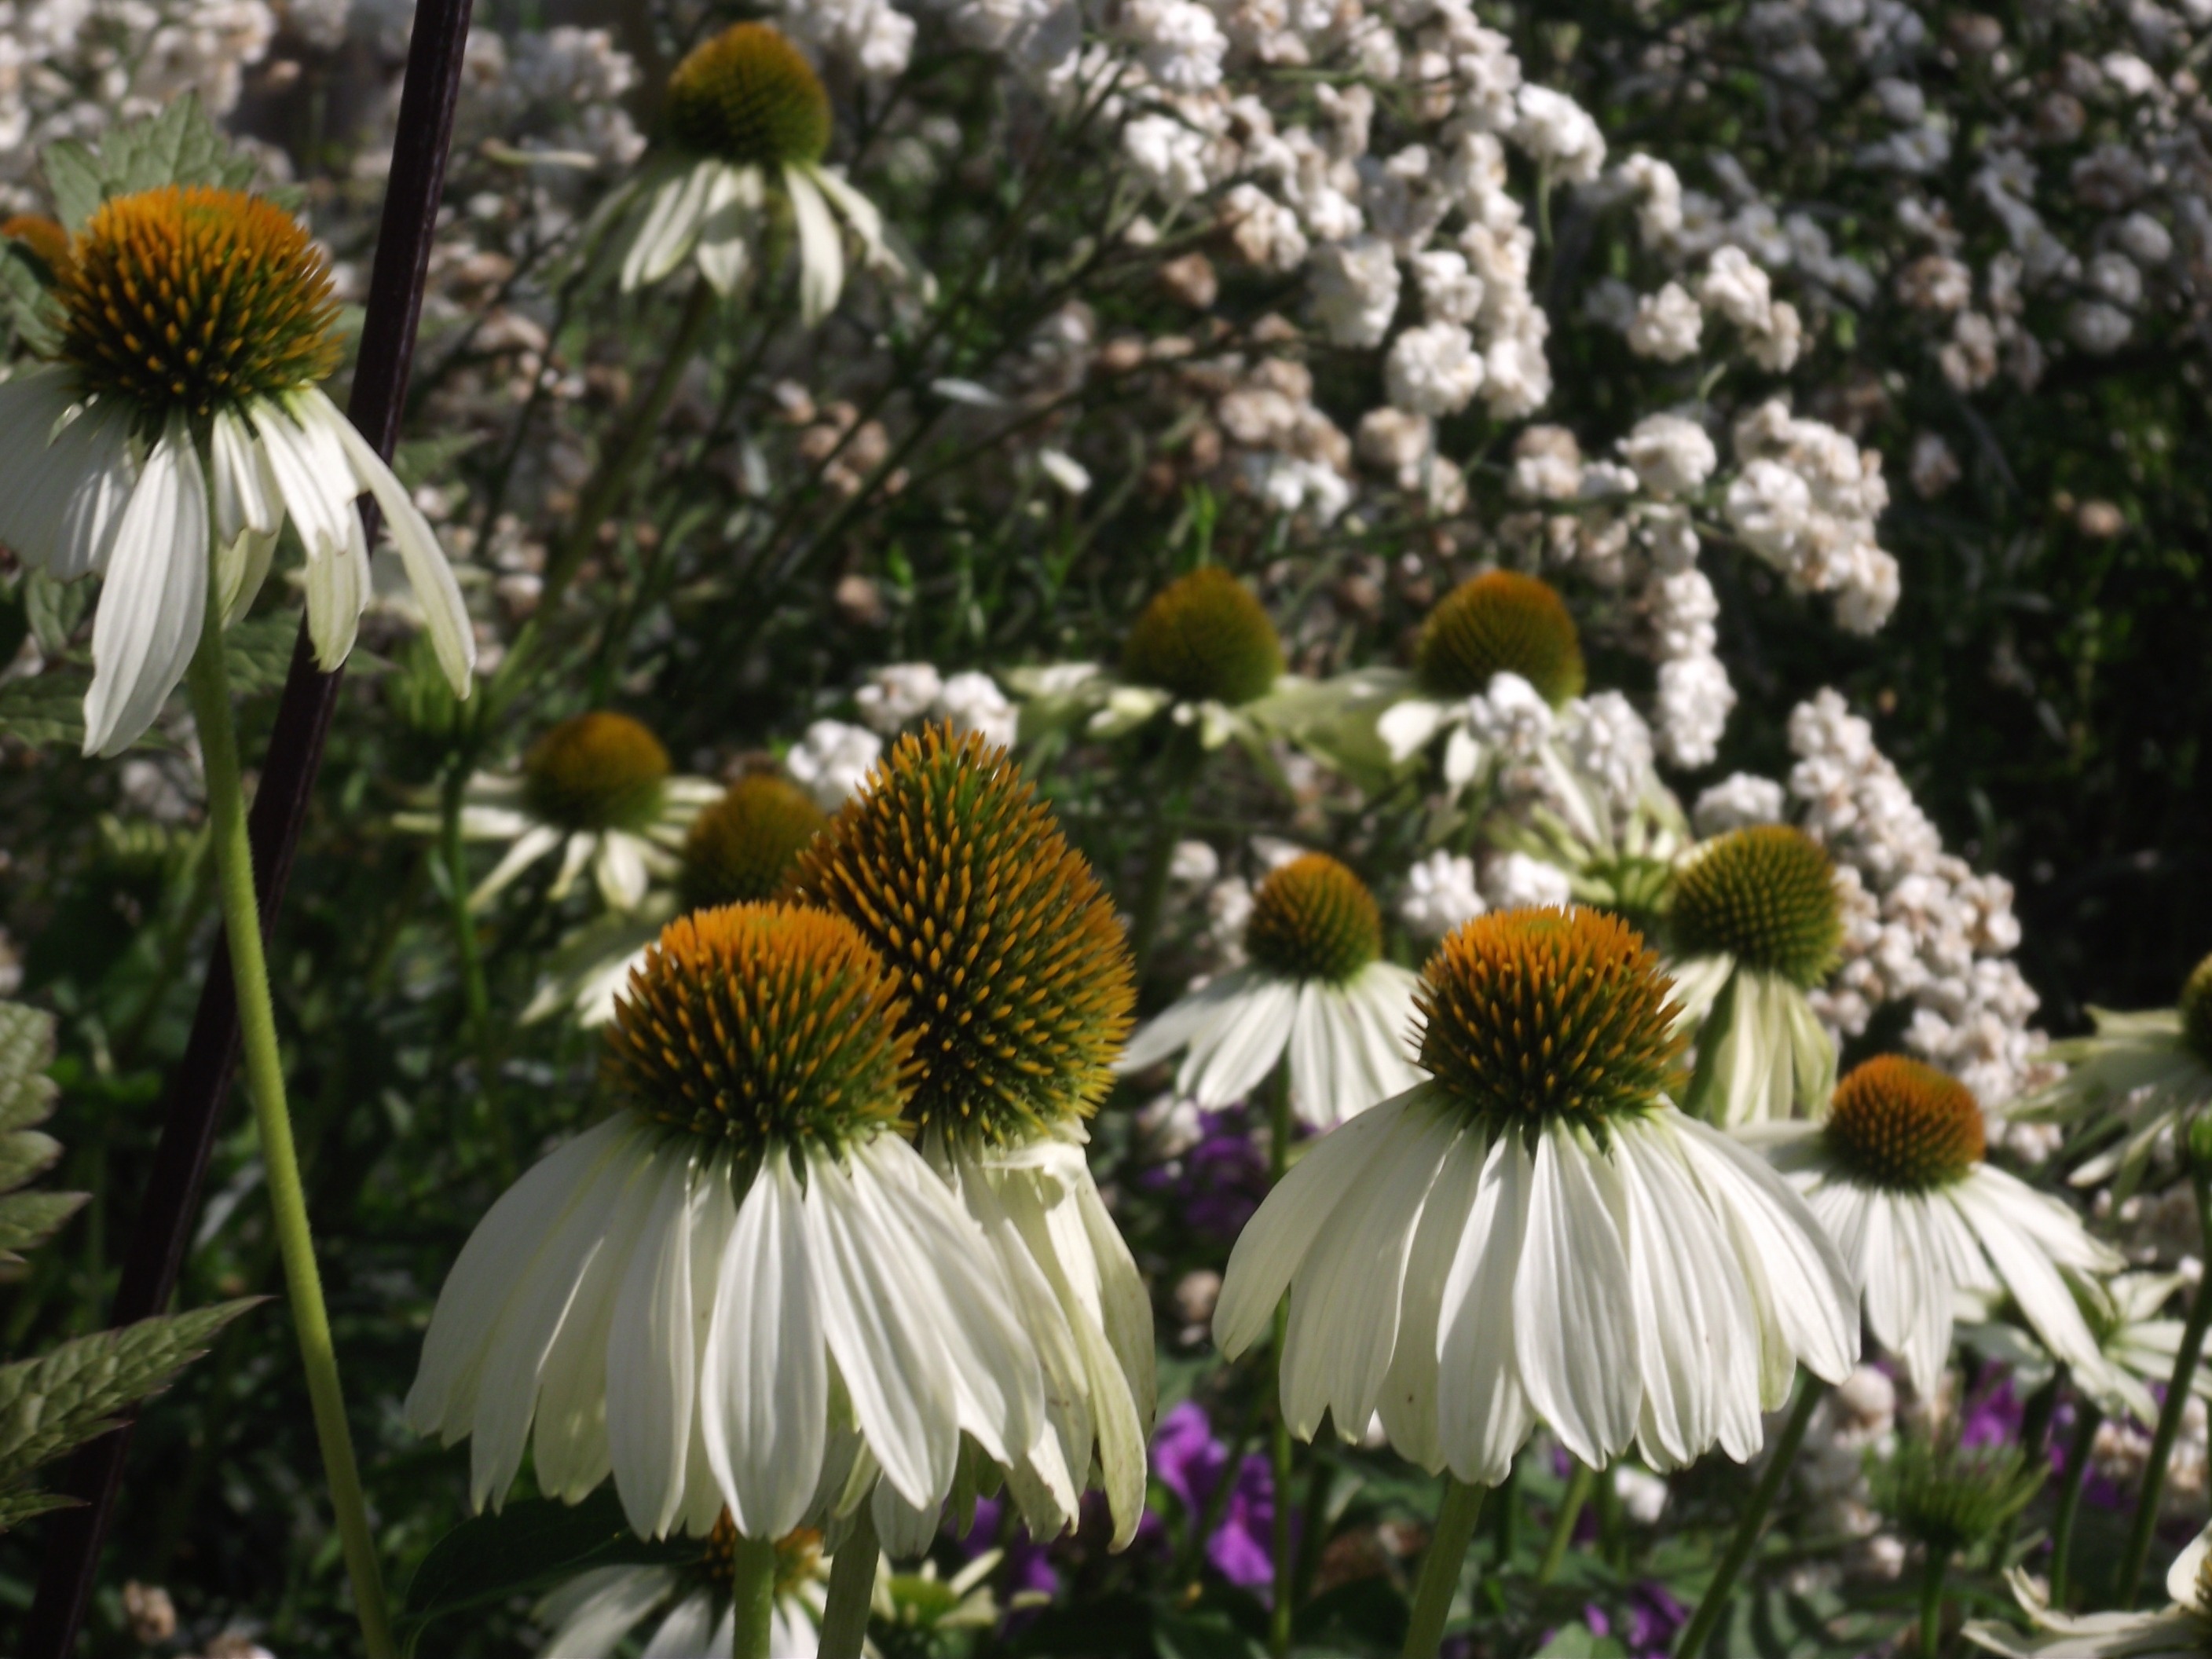
nature, blossom, plant, flower, petal, bloom, daisy, spring, botany, garden, flora, fauna, wildflower, holland, coneflower, frisch, beautiful flower, flowering plant, daisy family, oxeye daisy, land plant, chamaemelum nobile